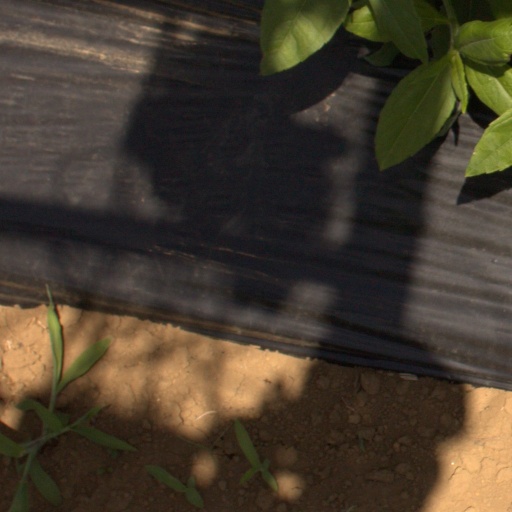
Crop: Jerusalem artichoke